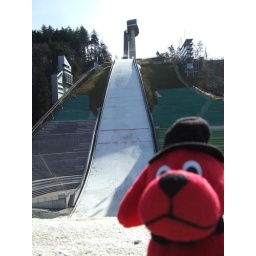
Well, for a red dog in a hat anyway!!